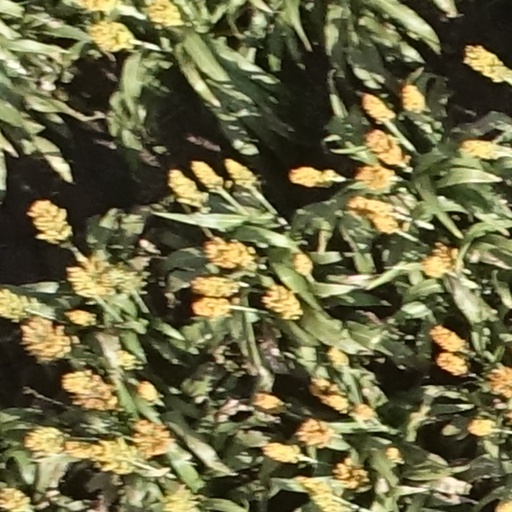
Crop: sorghum